Aileron

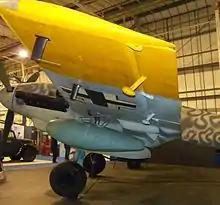
Mass balancing of the Frise-hinged ailerons on a Messerschmitt Bf 110 "zerstörer"

Particularly on larger or faster aircraft, control forces may be extremely heavy. Borrowing a discovery from boats that extending a control surface's area forward of the hinge lightens the forces needed first appeared on ailerons during World War I when ailerons were extended beyond the wingtip and provided with a horn ahead of the hinge. Known as overhung ailerons, possibly the best known examples are the Handley Page Type O (first flight 17 December 1915), Sopwith Snipe, Fokker Dr.I and Fokker D.VII. Later examples brought the counterbalance in line with the wing to improve control and reduce drag. This is seen less often now, due to the Frise type aileron which provides the same benefit.